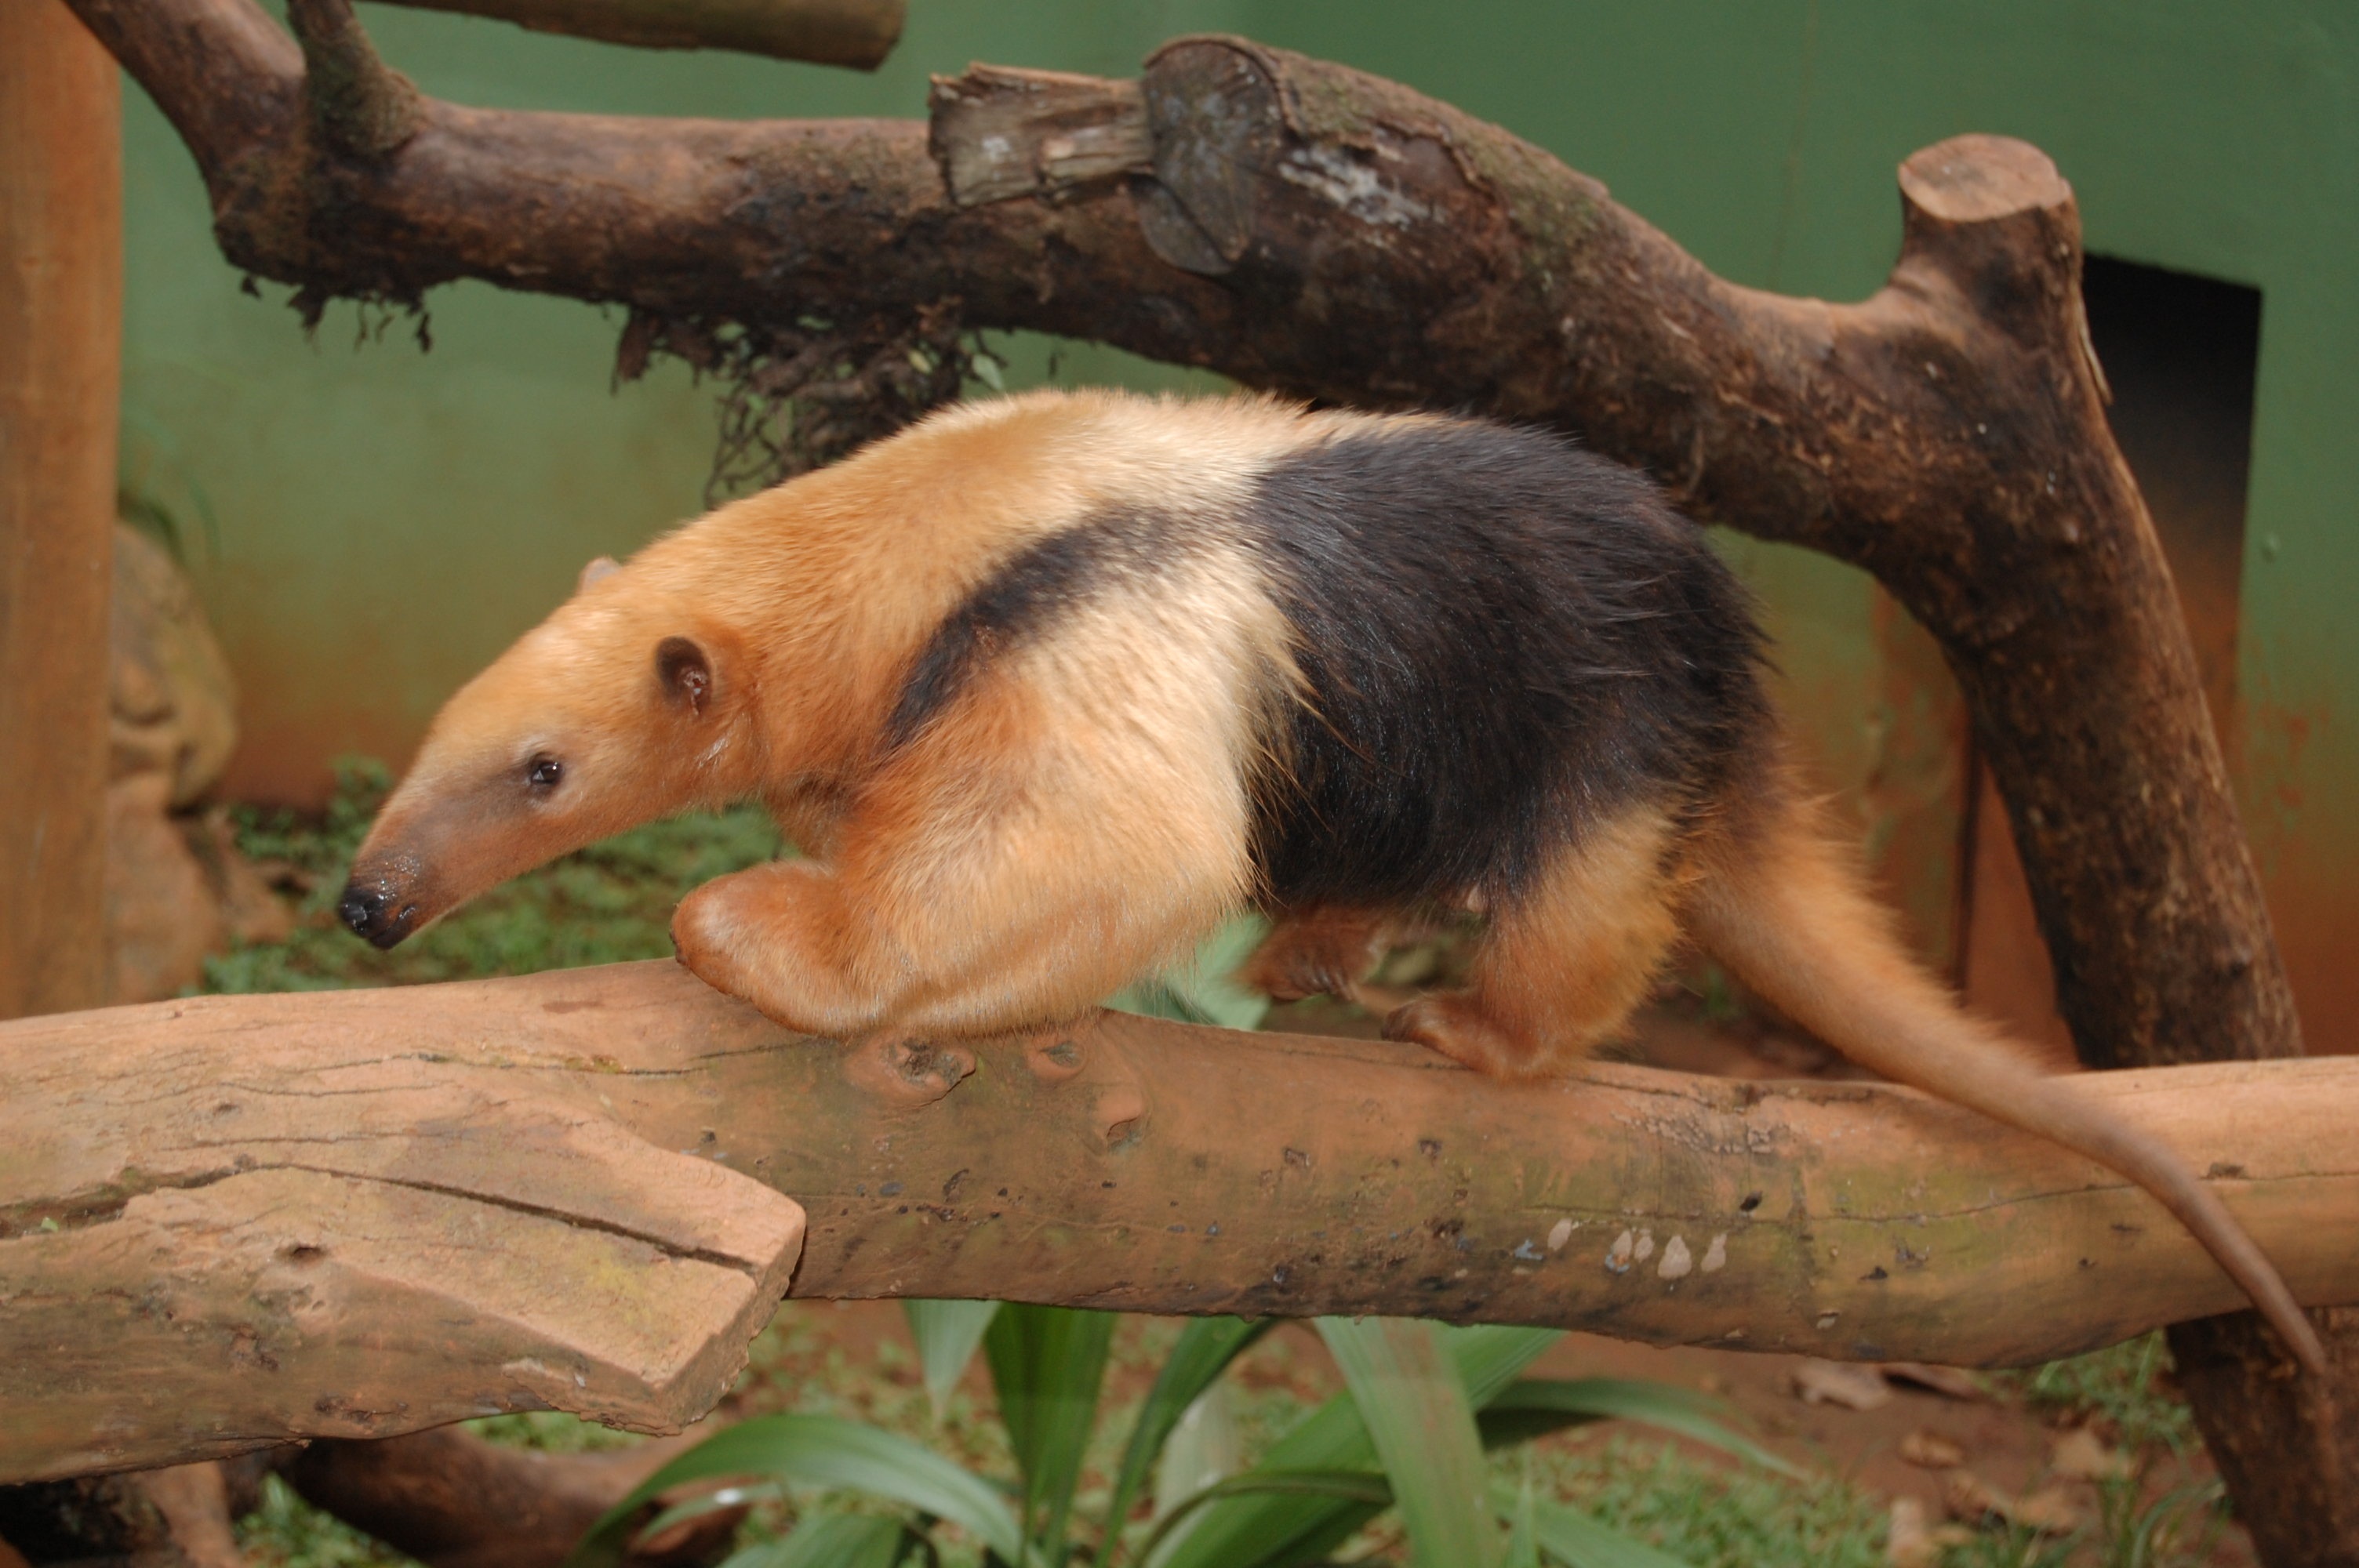
animal, wildlife, zoo, mammal, fauna, vertebrate, brazil, anteater, eater termites, mirim